Dominicus Lampsonius

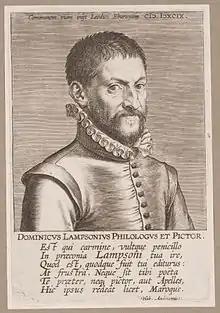
Lampsonius, by Hendrik Goltzius.

Dominicus Lampsonius (Latinised form of Dominique Lampsone) (1532, in Bruges – 1599, in Liège) was a Flemish humanist, poet and painter. A secretary to various Prince-Bishops of Liège, he maintained an extensive correspondence with humanists and artists at home and abroad. His writings on Netherlandish artists formed an important contribution to the formation of the so-called Netherlandish canon.